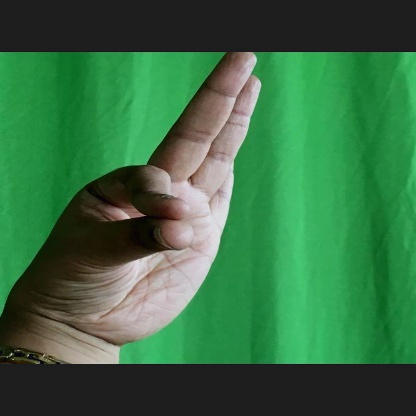
Mudra: Hamsasyam